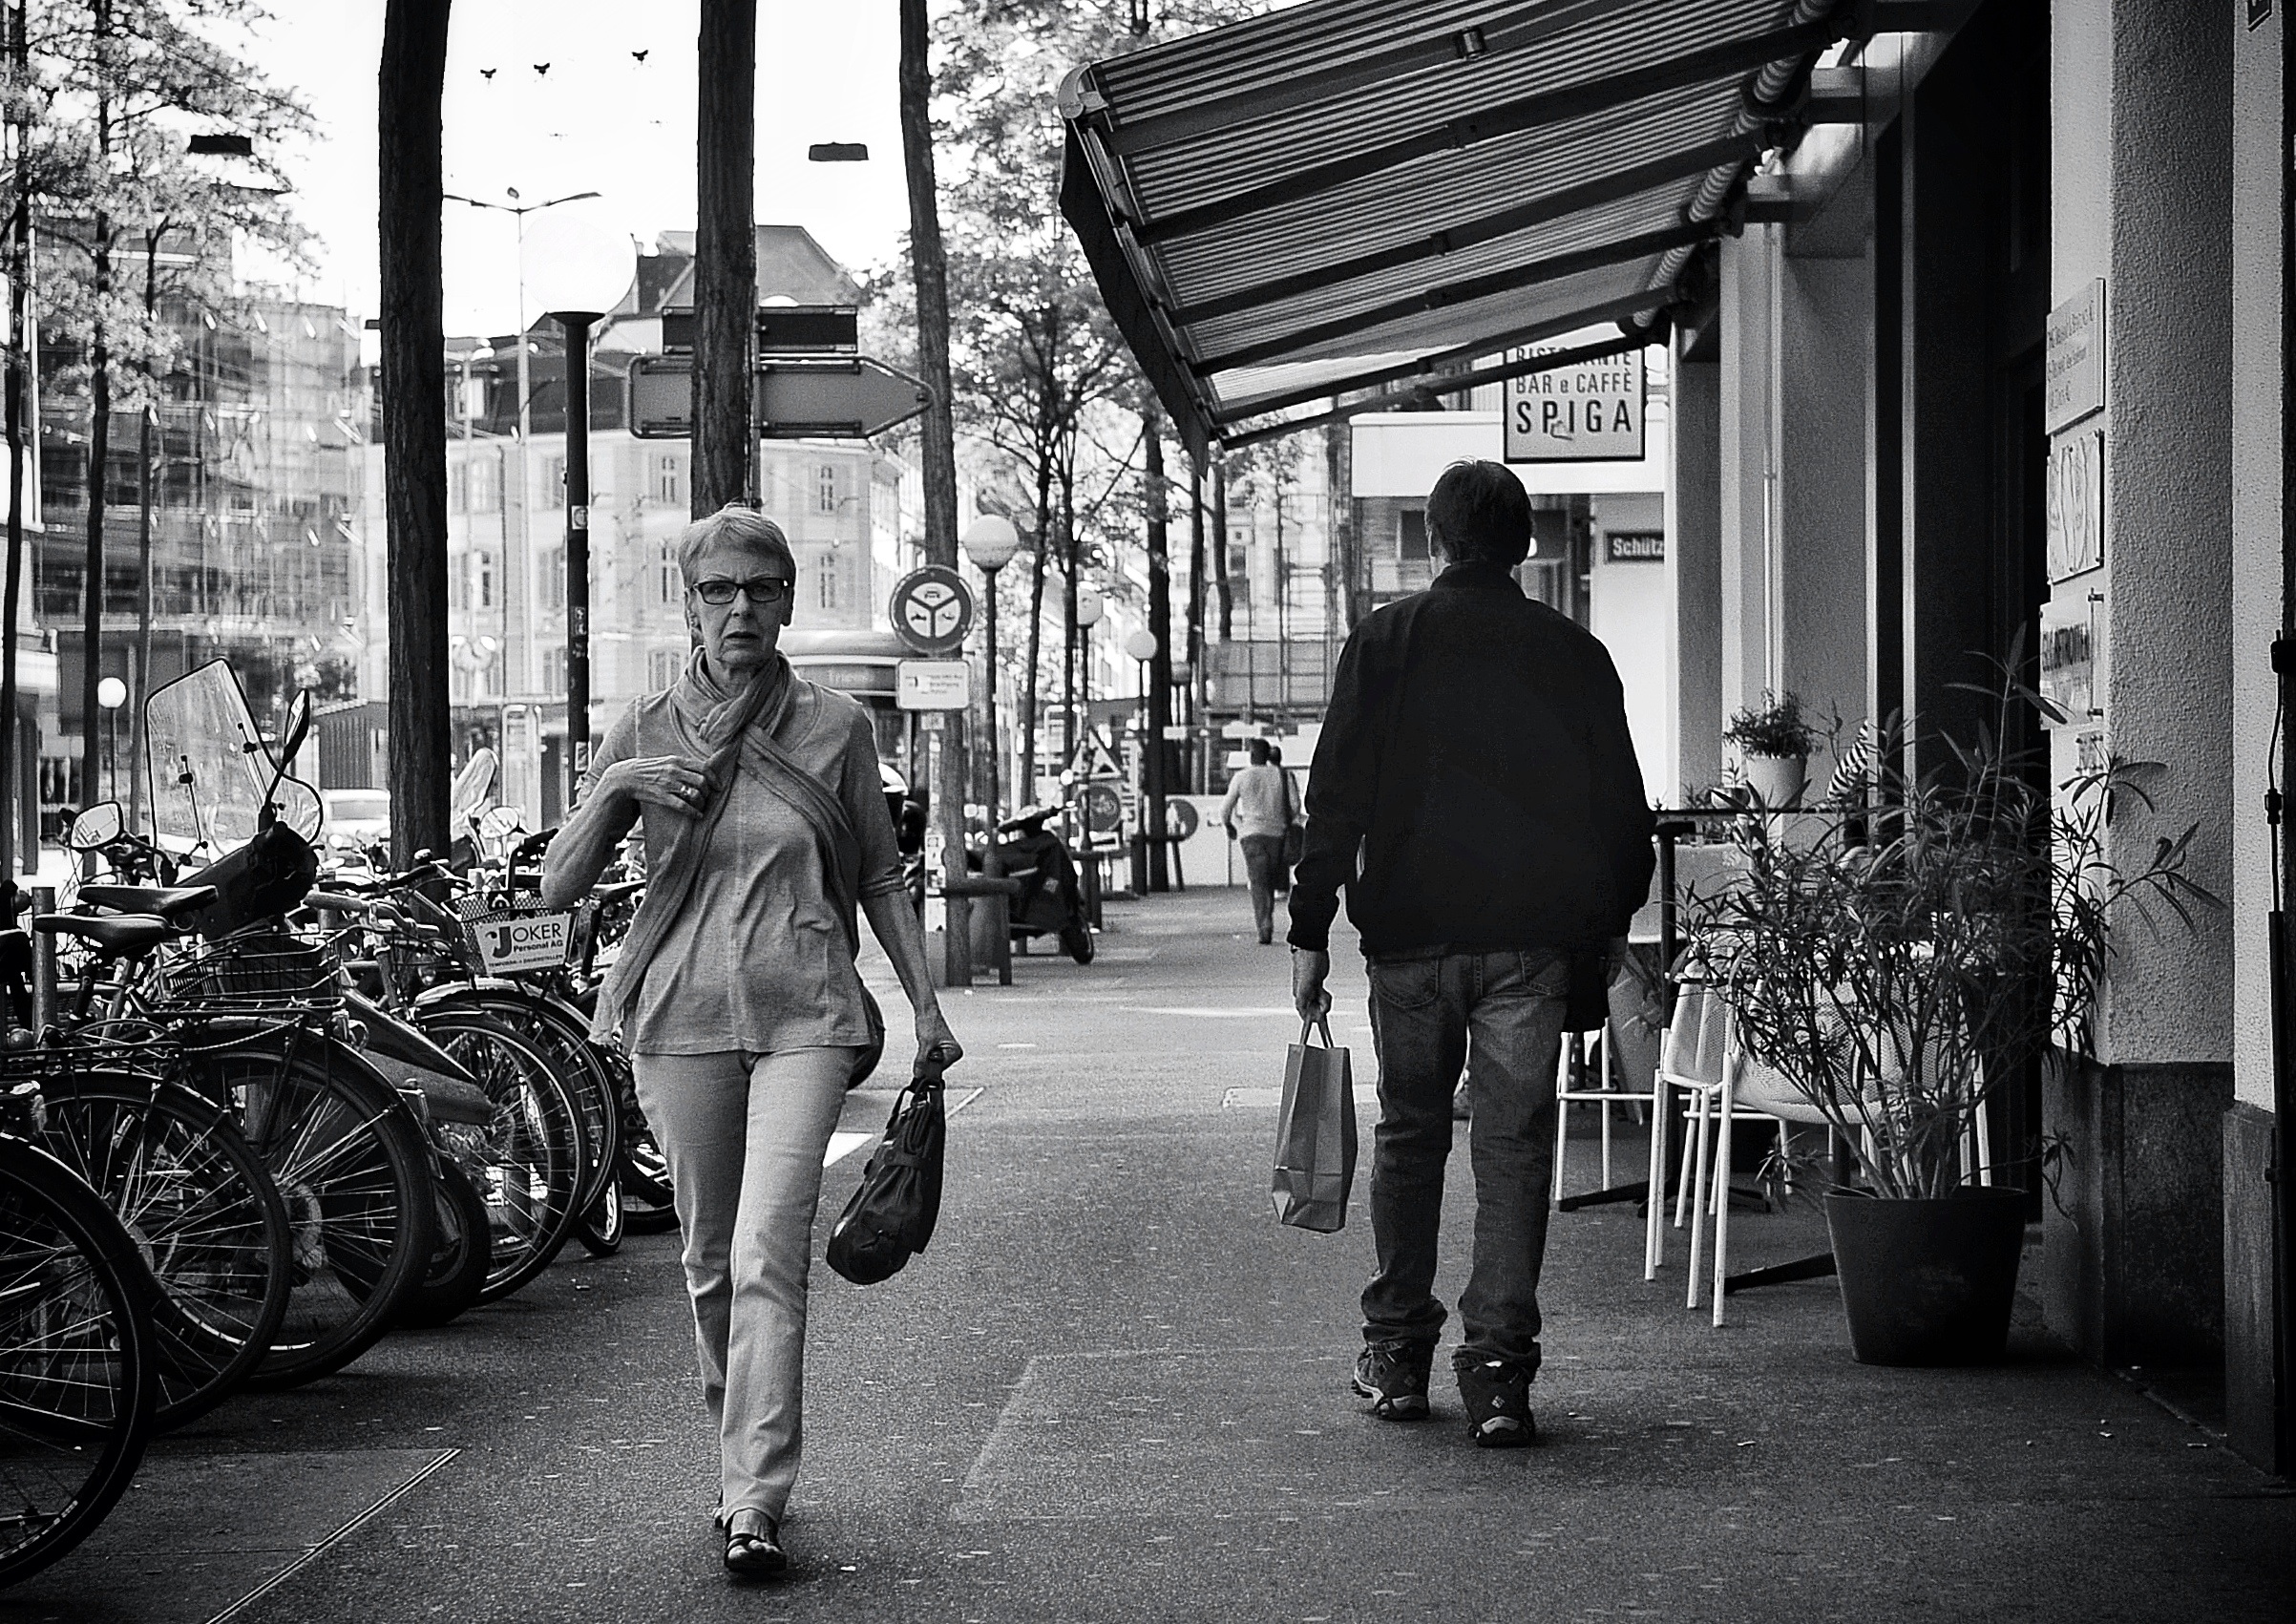
pedestrian, black and white, people, road, white, street, photography, city, crowd, spring, vehicle, fashion, nikon, black, monochrome, streetphotography, bw, blackandwhite, candid, infrastructure, photograph, snapshot, velo, schweiz, switzerland, strasse, zurich, blancoynegro, schwarzweis, snapseed, schwarzundweiss, streetscene, passanten, streetpix, thomas8047, onthestreets, iamnikon, d300s, streetphotographer, streetartstreetlife, 175528, z rigrafien, l wenstrasse, b rgersteig, zweirad, monochrome photography, nonbuilding structure